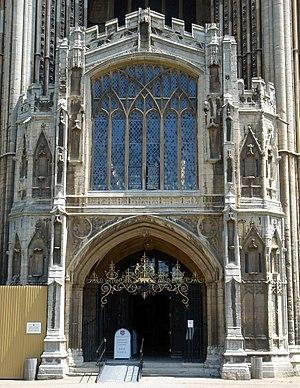
La peste noire ou mort noire est le nom donné par les historiens modernes à une pandémie de peste, principalement la peste bubonique, ayant sévi au Moyen Âge, au milieu du XIVᵉ siècle. Cette pandémie a touché l'Eurasie, l'Afrique du Nord et peut-être l'Afrique subsaharienne. Elle n'est ni la première ni la dernière pandémie de peste, mais elle est la seule à porter ce nom. En revanche, c'est la première pandémie à avoir été bien décrite par les chroniqueurs contemporains.
La cathédrale de Peterborough est une ancienne abbatiale devenue en 1540 après la dissolution des monastères une cathédrale anglicane et le siège de l'évêché de Peterborough. Elle est dédiée à saint Pierre, saint Paul et saint André.